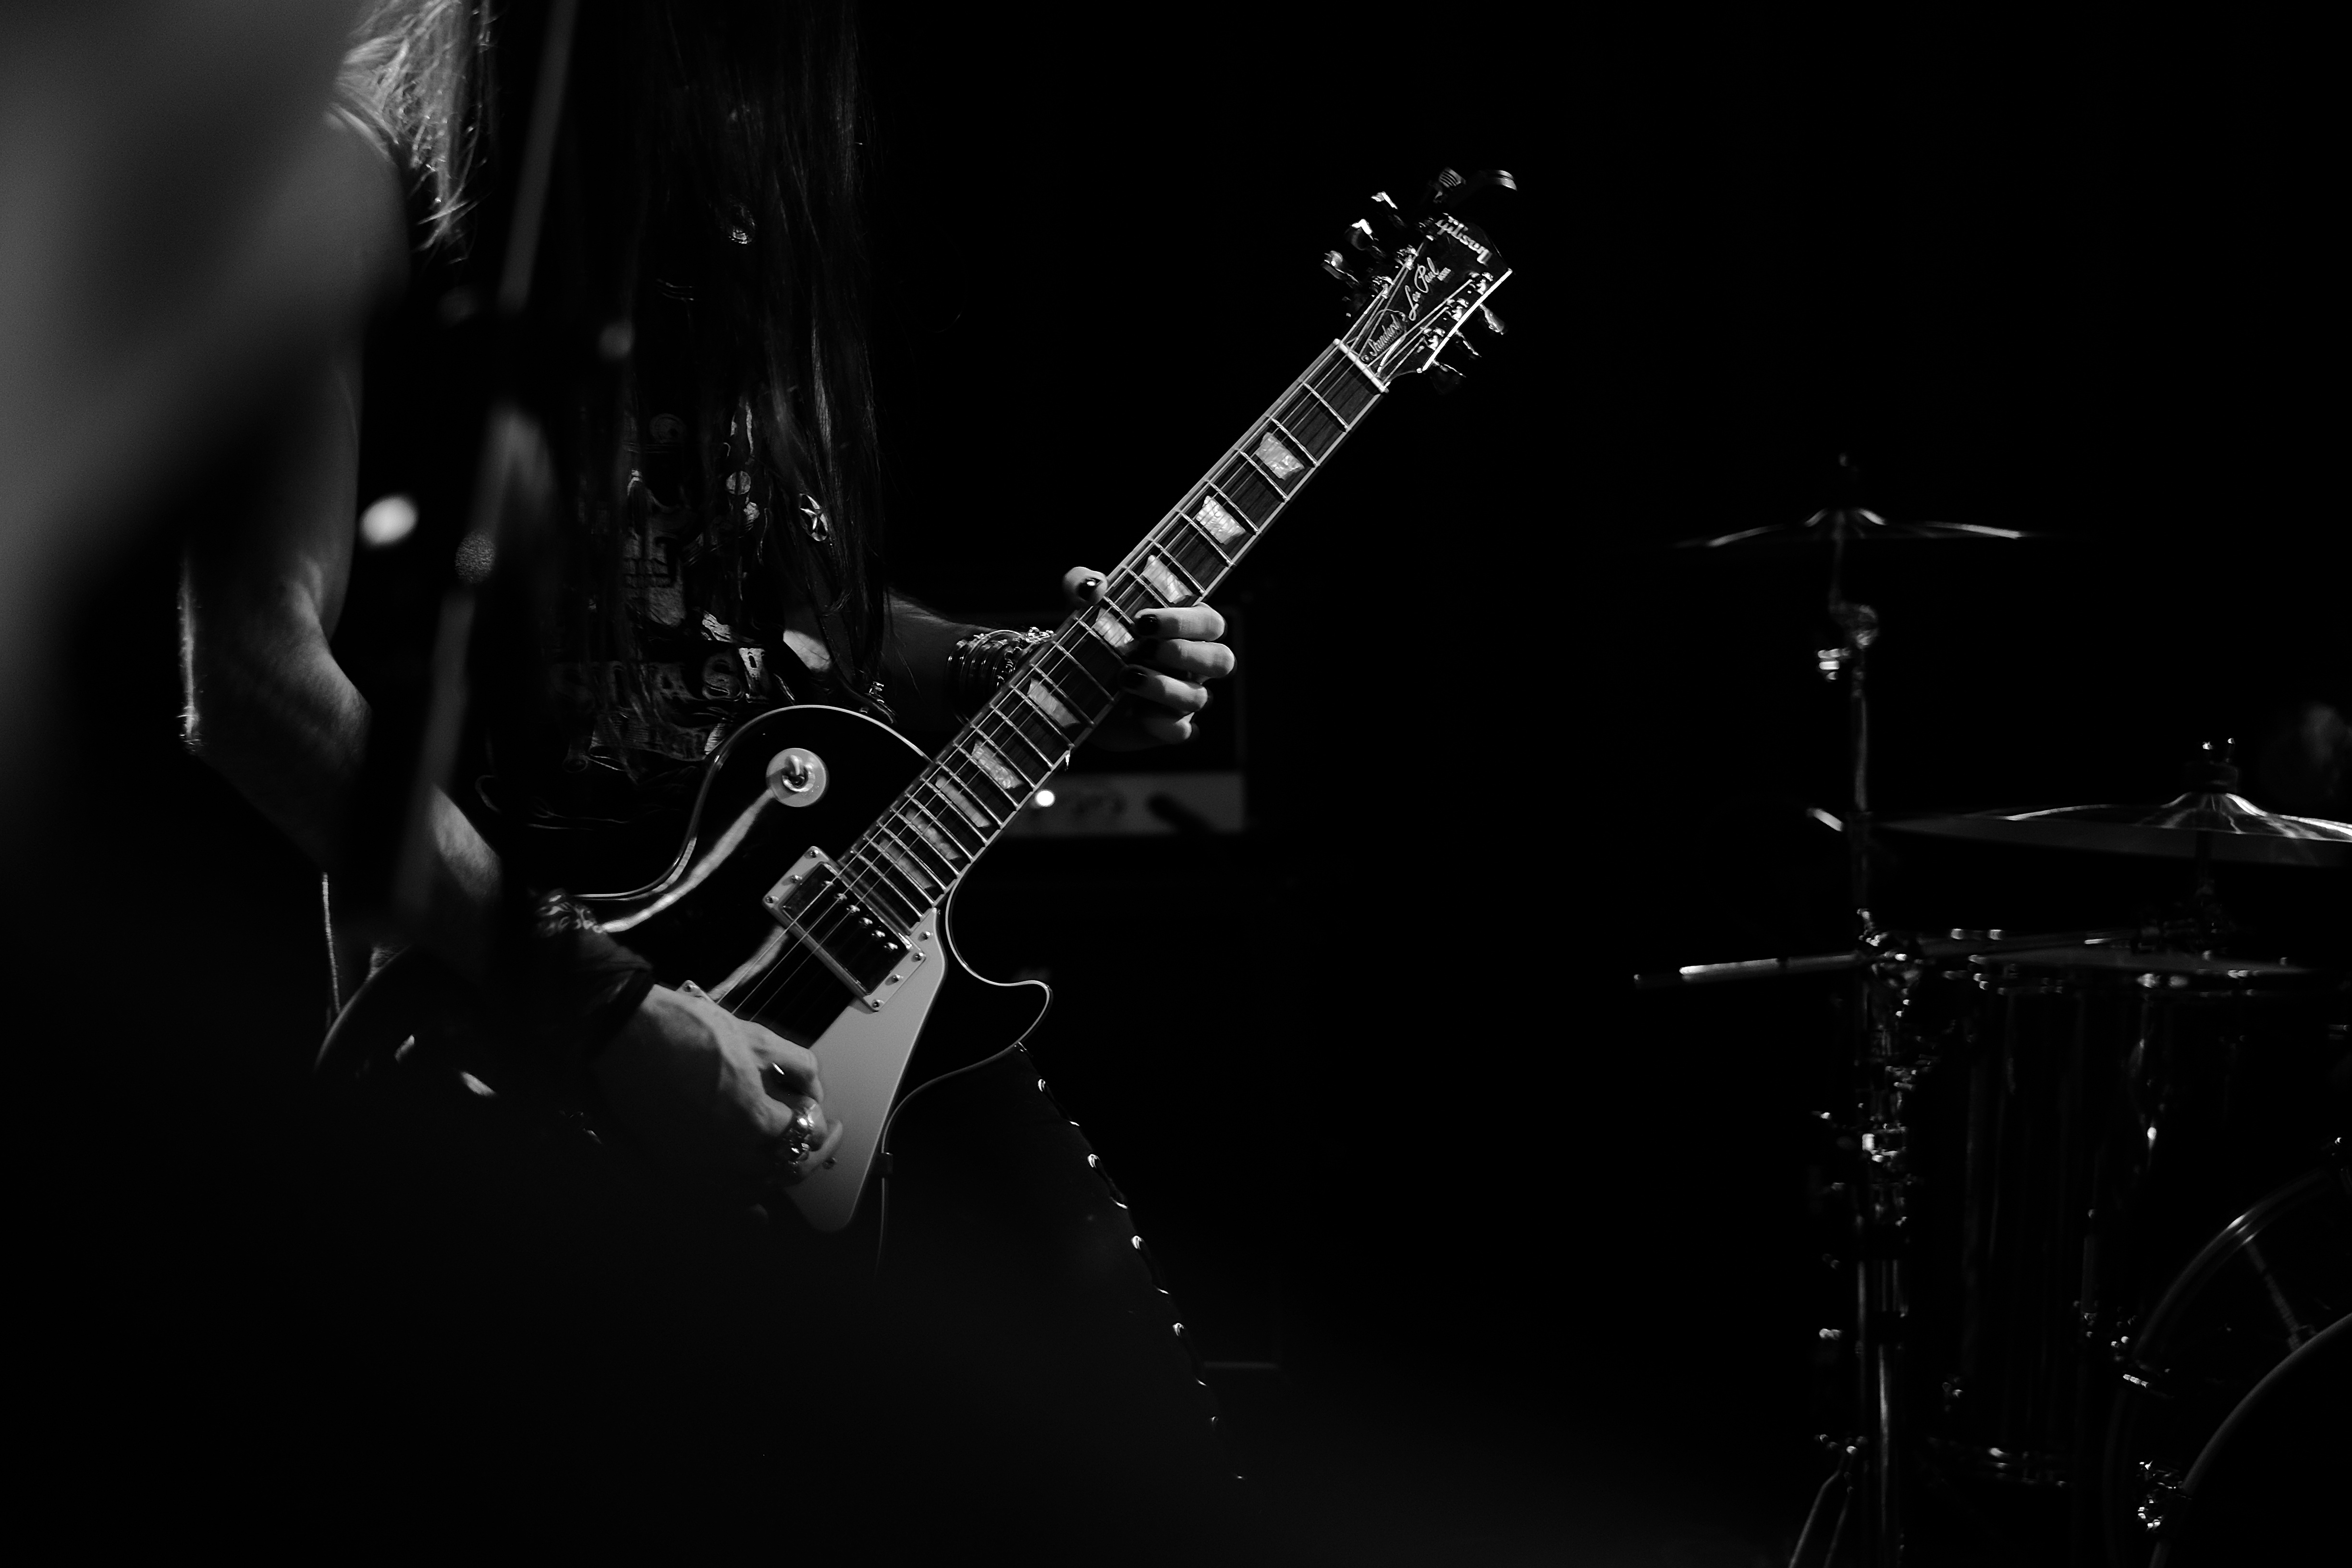
music, black and white, photography, guitar, concert, darkness, musician, black, monochrome, guitar player, musical instrument, stage, performance, bassist, guitarist, drums, bass guitar, entertainment, rock concert, monochrome photography, string instrument, plucked string instruments